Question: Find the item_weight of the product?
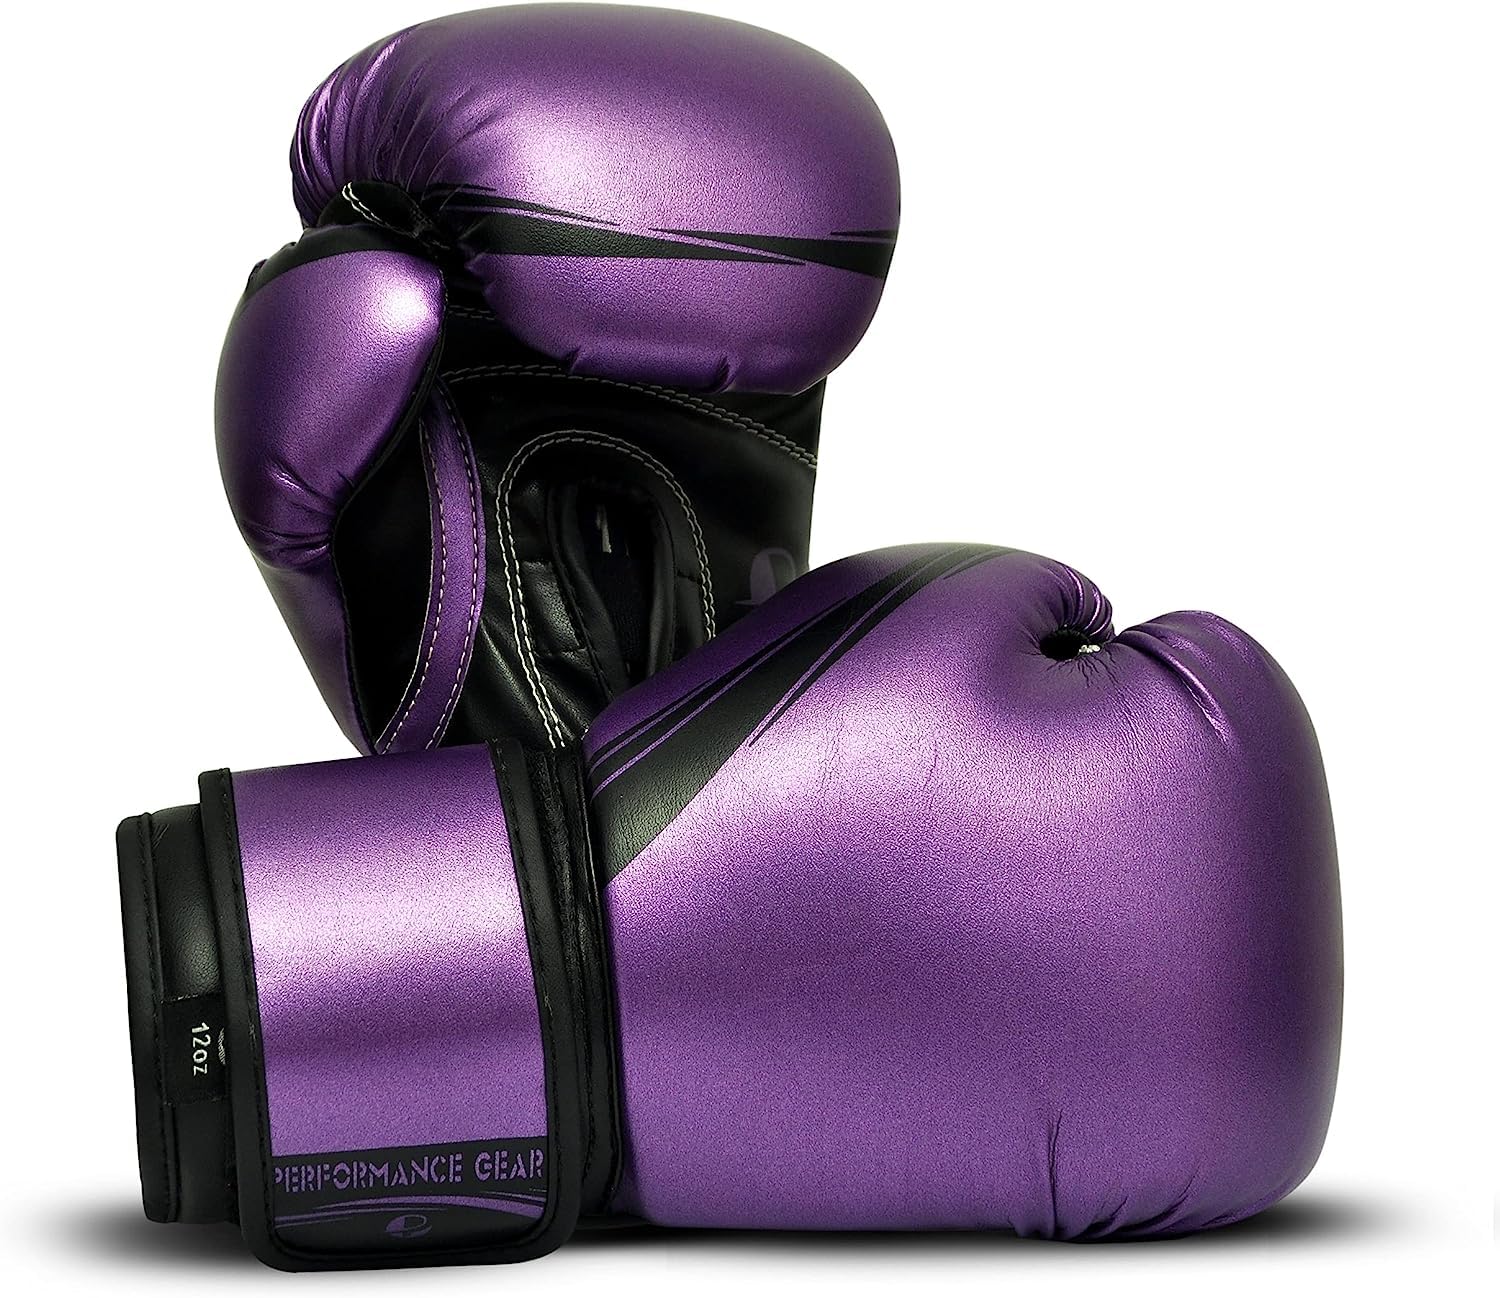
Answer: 12.0 ounce